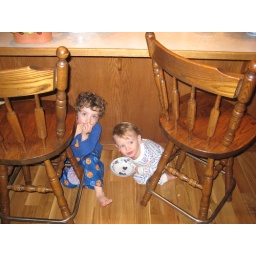
The boys were eating blue berries in their &amp;quot;bear cave&amp;quot; (before the bug hit them)